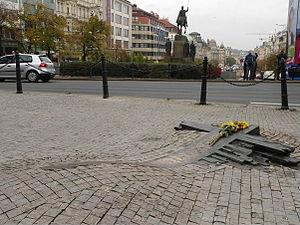
Jan Palach, né le 11 août 1948 à Prague et mort le 19 janvier 1969 dans la même ville, est un étudiant en histoire tchécoslovaque qui s'est immolé par le feu sur la place Venceslas à Prague le 16 janvier 1969. Il est l'un des symboles en Tchéquie de la résistance à l'occupation soviétique.